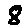
Label: 8